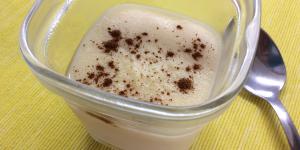
natillas caseras sin lactosa